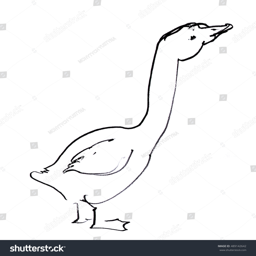
hand drawn pencil sketch of the goose or ducks .